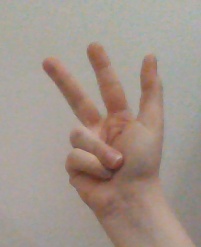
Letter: al